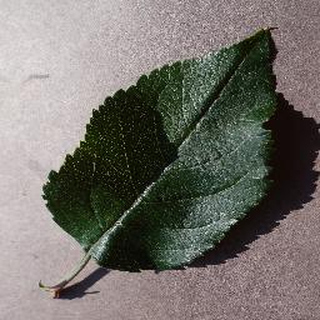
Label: healthy_apple